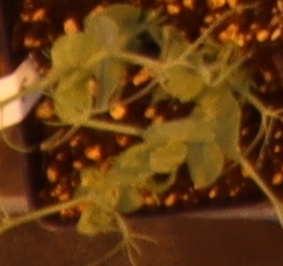
Label: Field Pea